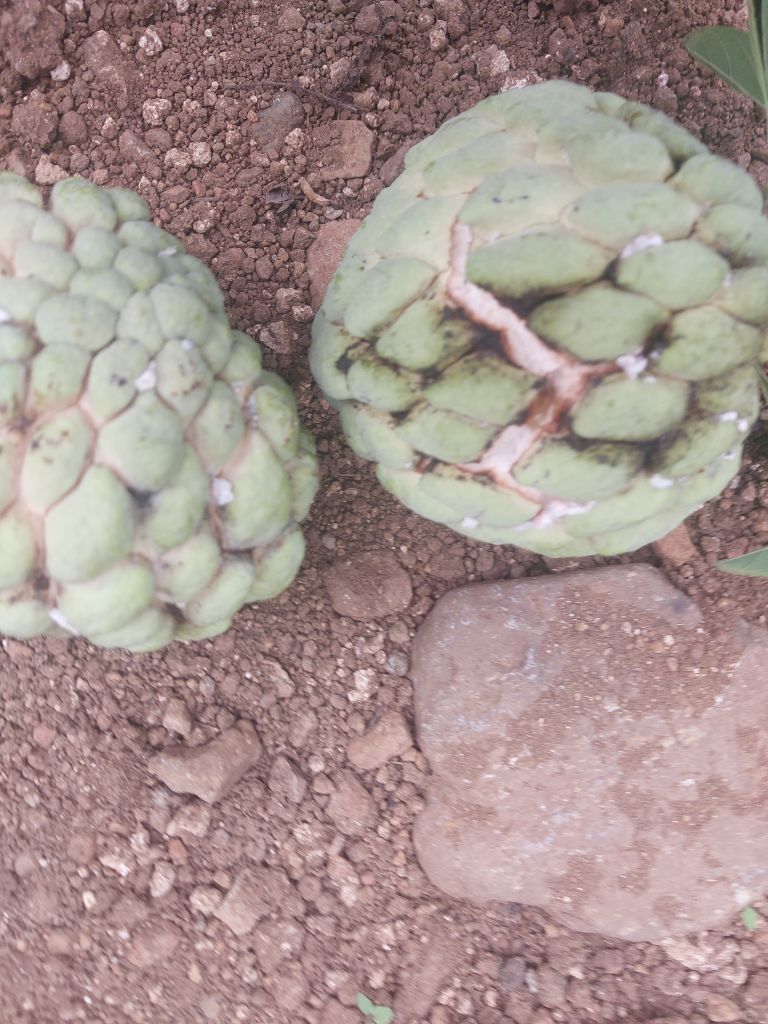
Disease label: Athracnose